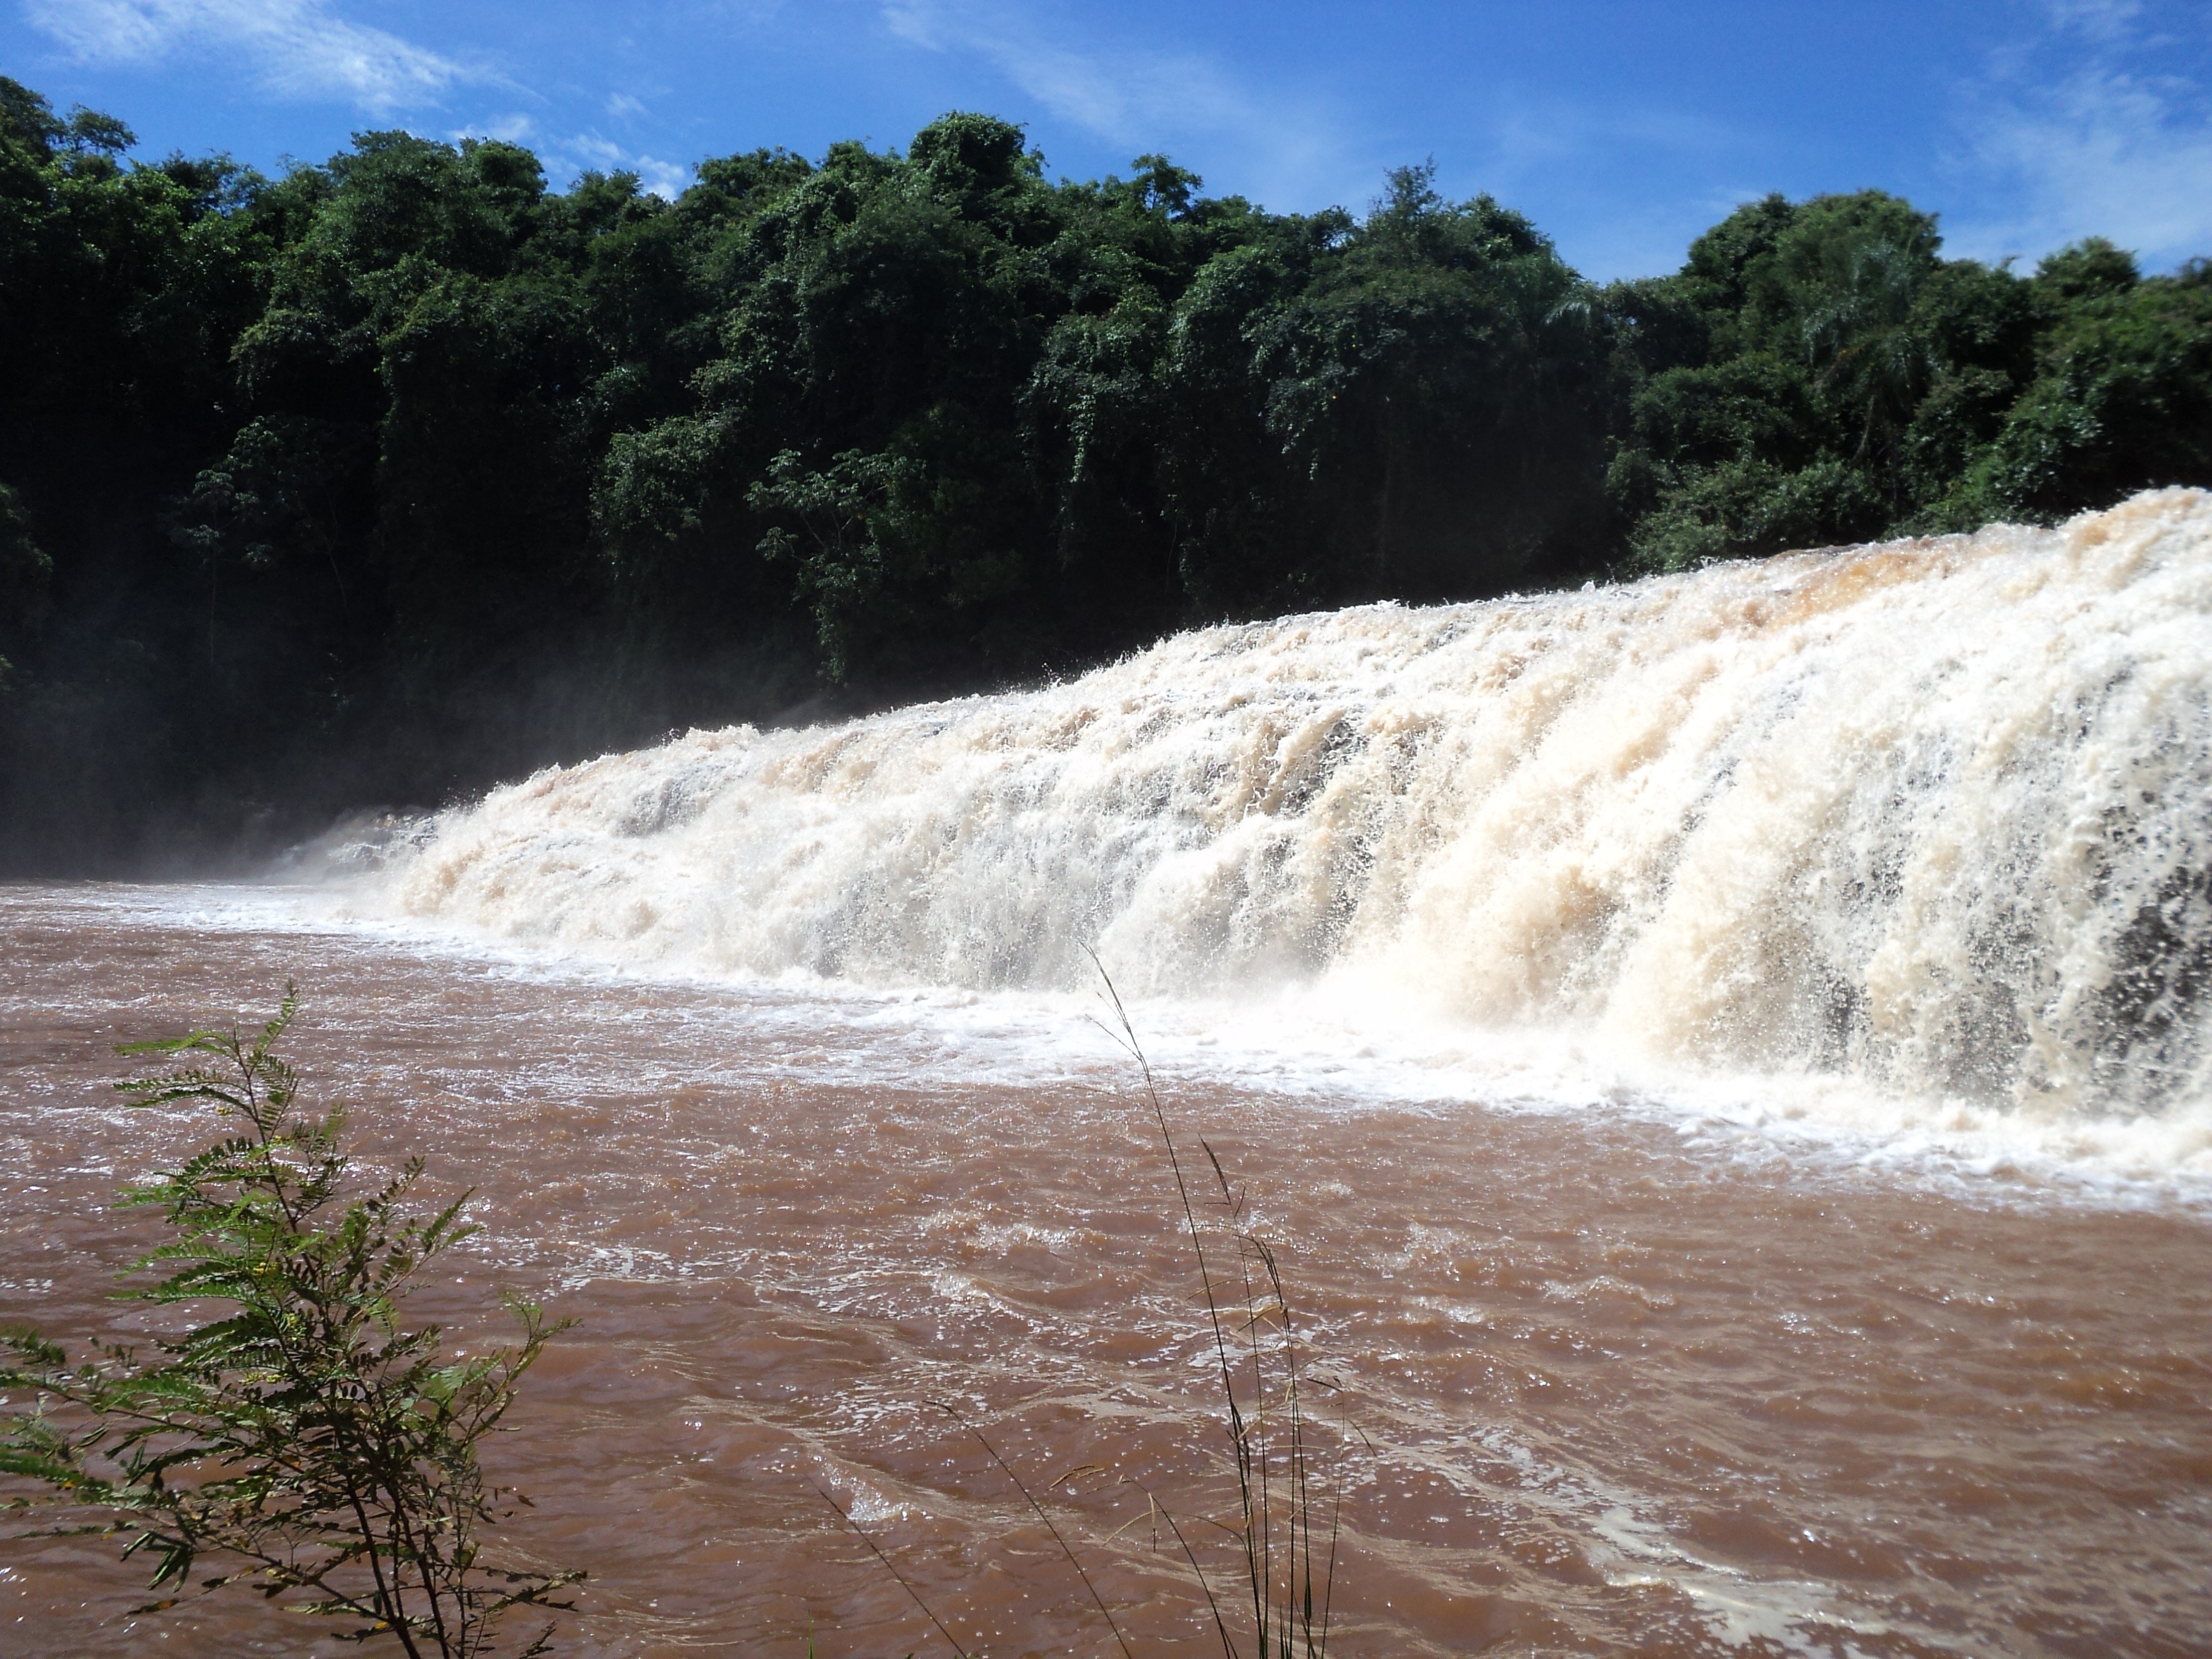
landscape, sea, water, waterfall, wave, river, stream, rapid, reservoir, body of water, outdoors, rio, parana, water feature, santa fe, geological phenomenon, hop pioneers